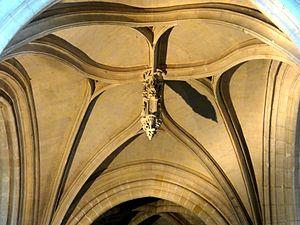
Chapelle Saint-Denis à l'est du croisillon sud, voûte flamboyante.